John Forrest

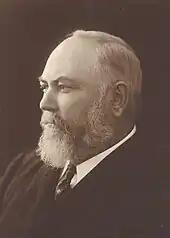
Portrait by Lafayette Studios

The Forrest Ministry immediately embarked on a programme of large-scale public works funded by loans raised in London. Public works were greatly in demand at the time, because of the British government's reluctance to approve public spending in the colony. Under the direction of the brilliant engineer C. Y. O'Connor, many thousands of miles of railway were laid, and many bridges, jetties, lighthouses and town halls were constructed. The two most ambitious projects were the Fremantle Harbour Works, one of the few public works of the 1890s which is still in use today; and the Goldfields Water Supply Scheme, one of the greatest engineering feats of its time, in which the Helena River was dammed and the water piped over to Kalgoorlie. Forrest's public works programme was generally well received, although on the Eastern Goldfields where the rate of population growth and geographical expansion far outstripped the government's ability to provide works, Forrest was criticised for not doing enough. He invited further criticism in 1893 with his infamous "spoils to the victors" speech, in which he appeared to assert that members who opposed the government were putting at risk their constituents' access to their fair share of public works.